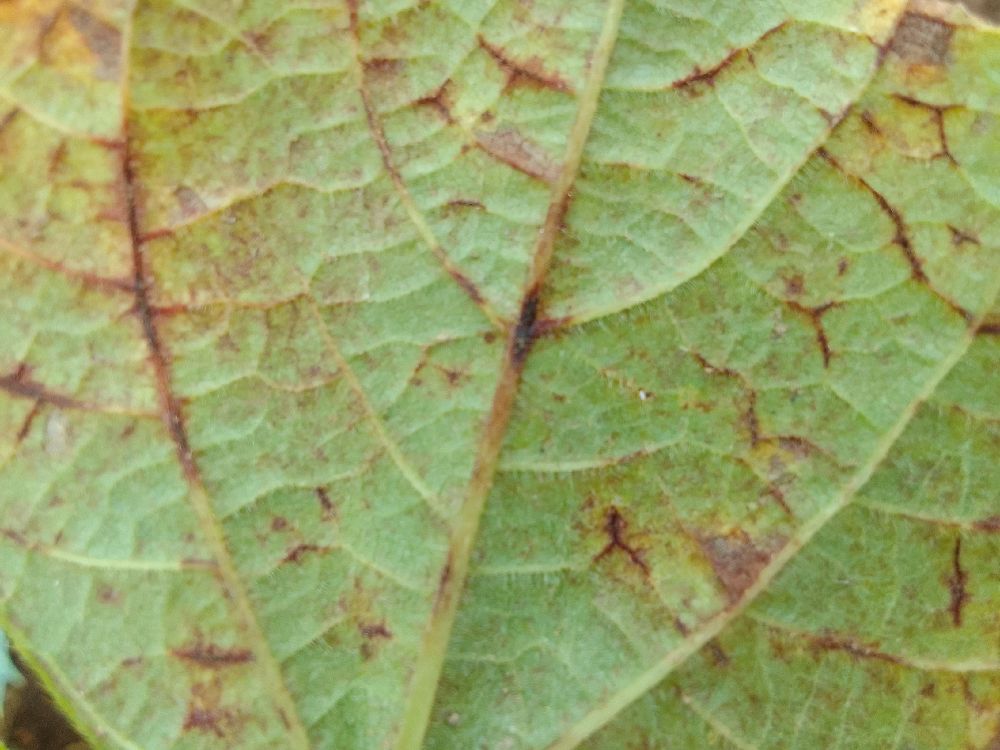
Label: anthracnose